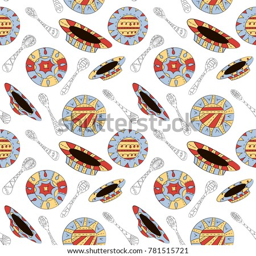
vector seamless pattern of spoons and plates in style on a white background .